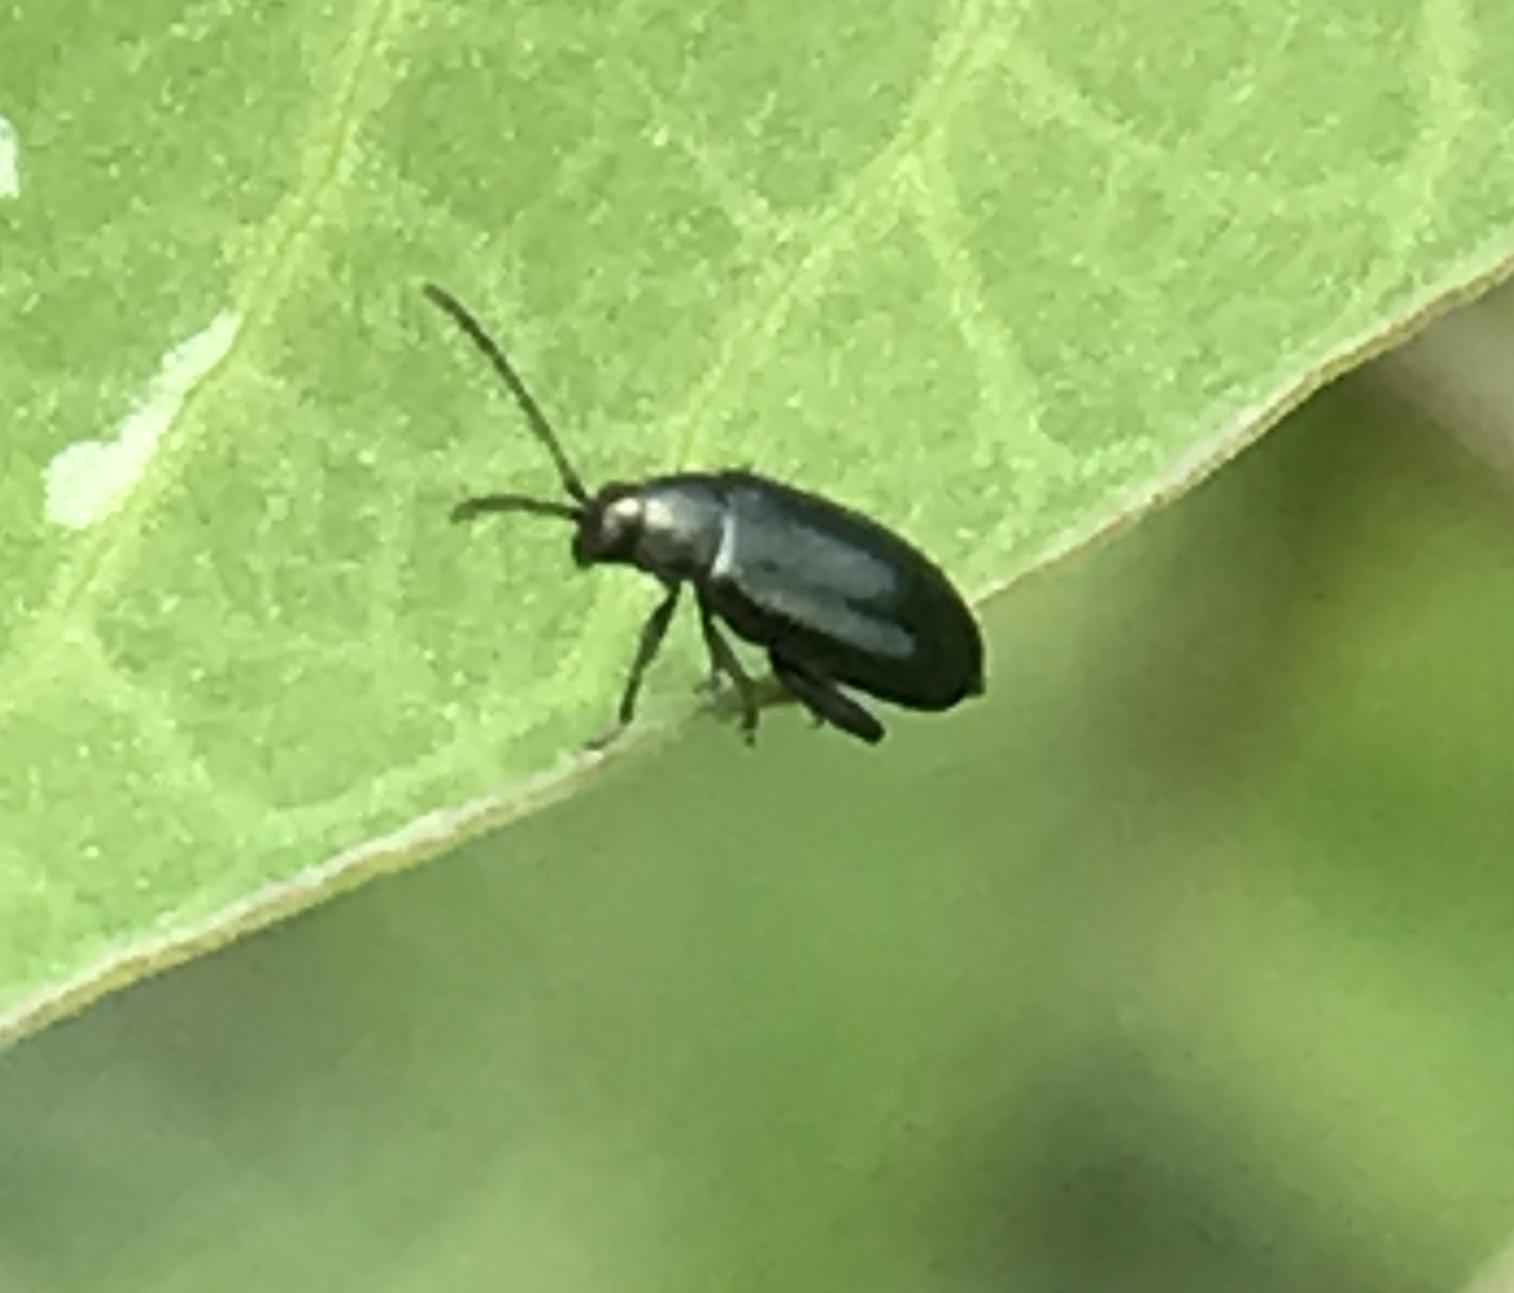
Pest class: crucifer_flea_beetle